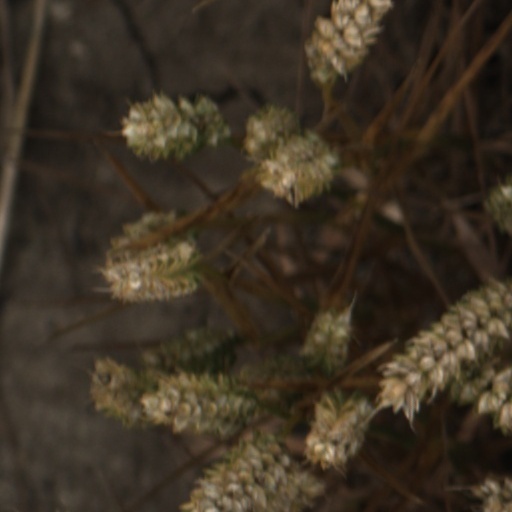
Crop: wheat